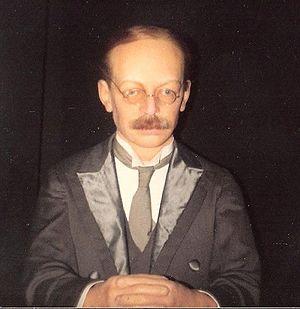
Hawley Harvey Crippen, le plus souvent appelé Dr. Crippen, est un homéopathe américain qui a été pendu à la prison de Pentonville à Londres le 23 novembre 1910 pour le meurtre de sa femme Cora Henrietta Crippen. Il serait le premier criminel capturé grâce aux transmissions sans fil.